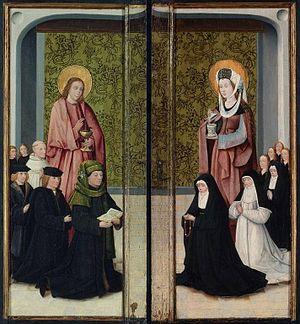
Le triptyque Ecce Homo, ainsi dénommé en raison du sujet de son panneau central, est un triptyque brabançon du début du XVIᵉ siècle, attribué à l'atelier de Jérôme Bosch et conservé au Musée des beaux-arts de Boston.